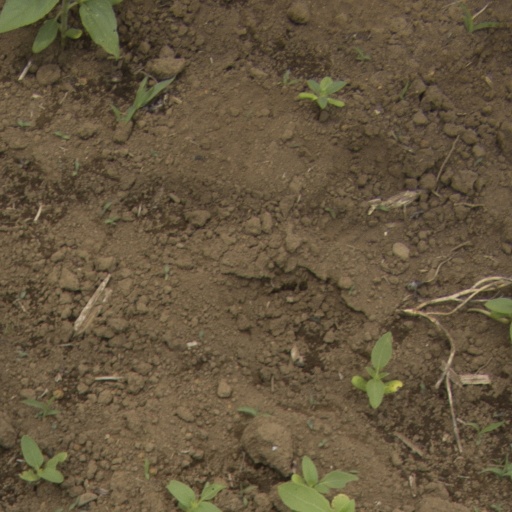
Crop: Jerusalem artichoke